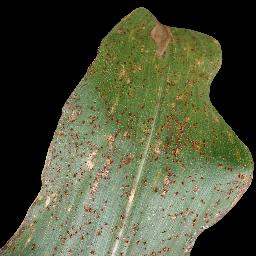
Label: Corn_(Maize)___Common_Rust